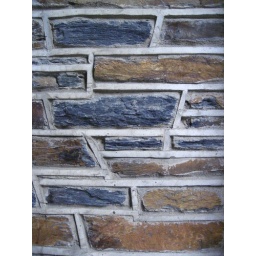
Apparently Duke has its own quarry. The rocks in these walls are DUKE EXCLUSIVE.